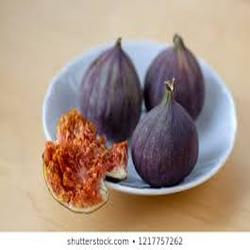
Label: Fig